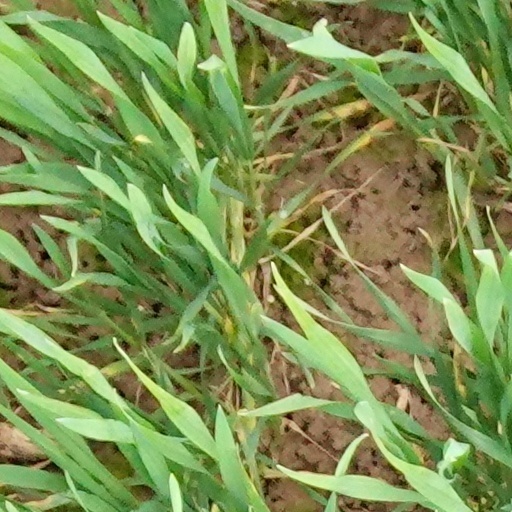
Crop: wheat